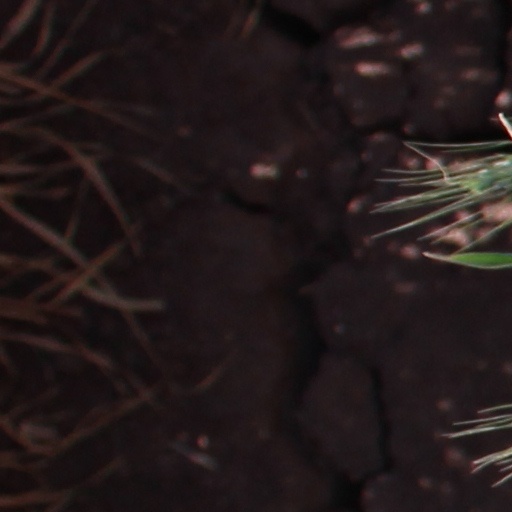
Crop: wheat